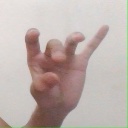
अक्षर: ओ